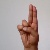
The image shows a hand gesture representing the letter 'U' in Indian Sign Language.